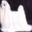
Label: dog